Etchū-Kokubu Station

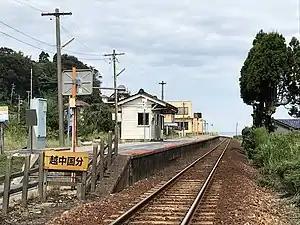
Etchū-Kokubu Station in September 2018

is a train station in the city of Takaoka, Toyama Prefecture, Japan. It is the newest station of the Himi Line operated by West Japan Railway Company.